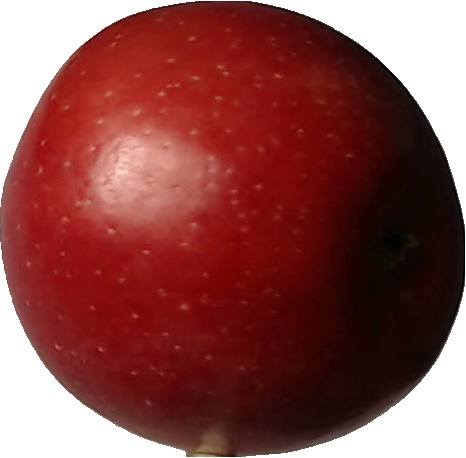
Label: apple_braeburn_1